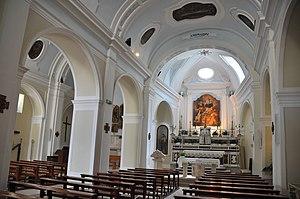
Chiesa del Purgatorio Ruvo di Puglia - intérieur de l'église
Ruvo di Puglia est une ville italienne de la ville métropolitaine de Bari dans la région des Pouilles. Elle fait partie du Parc National des Hautes Murges. On y trouve notamment une Cocathédrale et le Musée archéologique national Jatta.